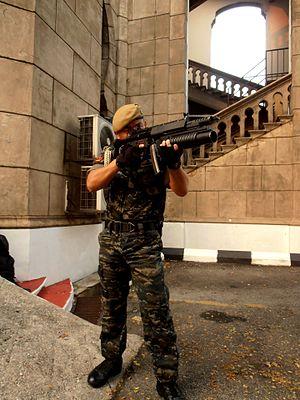
Le M203 est un lance-grenades développé entre 1967 et 1968 par l'AAI corporation sous contrat de l'US Army. Le lance-grenades M203 est un lance-grenades à un coup de calibre 40 mm et à rechargement manuel venant se placer sous le garde-main de l'arme depuis laquelle il est utilisé. De conception entièrement métallique, il n'a pour autant pas un poids excessif. Le M203 peut utiliser tous les types de grenades de 40 x 46 mm OTAN.